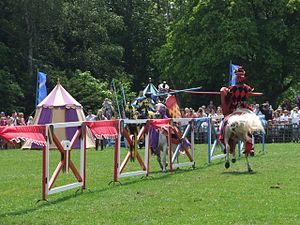
Ridderturnering / Moderne ridderturneringer
Moderne ridderturnering i Leeds
En ridderturnering var en konkurrence, hvor adelige i middelalderen og renæssancen udviste mod og styrke i en række discipliner.